Tornadoes of 2006

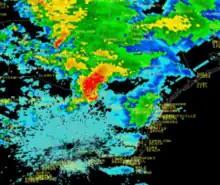
Composite Radar Reflectivity Image of the supercell thunderstorm that spawned the Riegelwood tornado.

A major severe weather event was expected over the U.S. Gulf Coast eastward into the Carolinas, especially beginning overnight on November 15, which was one year exactly after another significant outbreak farther north in 2005.